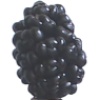
Label: mulberry